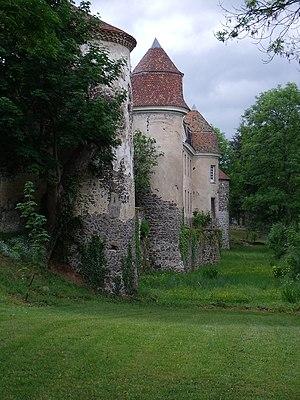
château de Goutelas (commune de Marcoux), façade nord sur la vallée (ancien fossé en eau comblé).
Le château de Goutelas est une maison forte remaniée à la Renaissance, située à Marcoux dans le département de la Loire, au nord de la ville de Montbrison. Il est partiellement inscrit au titre des monuments historiques depuis 1964.